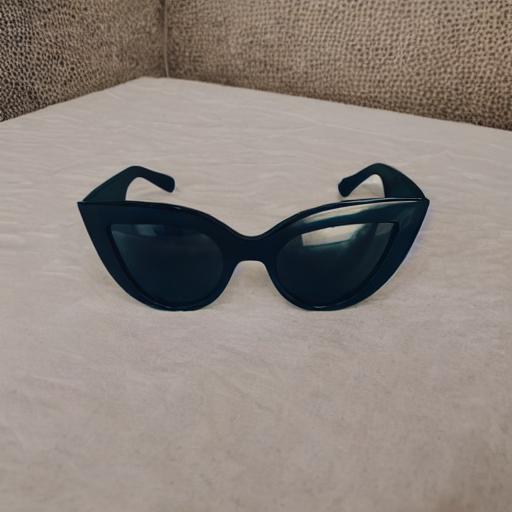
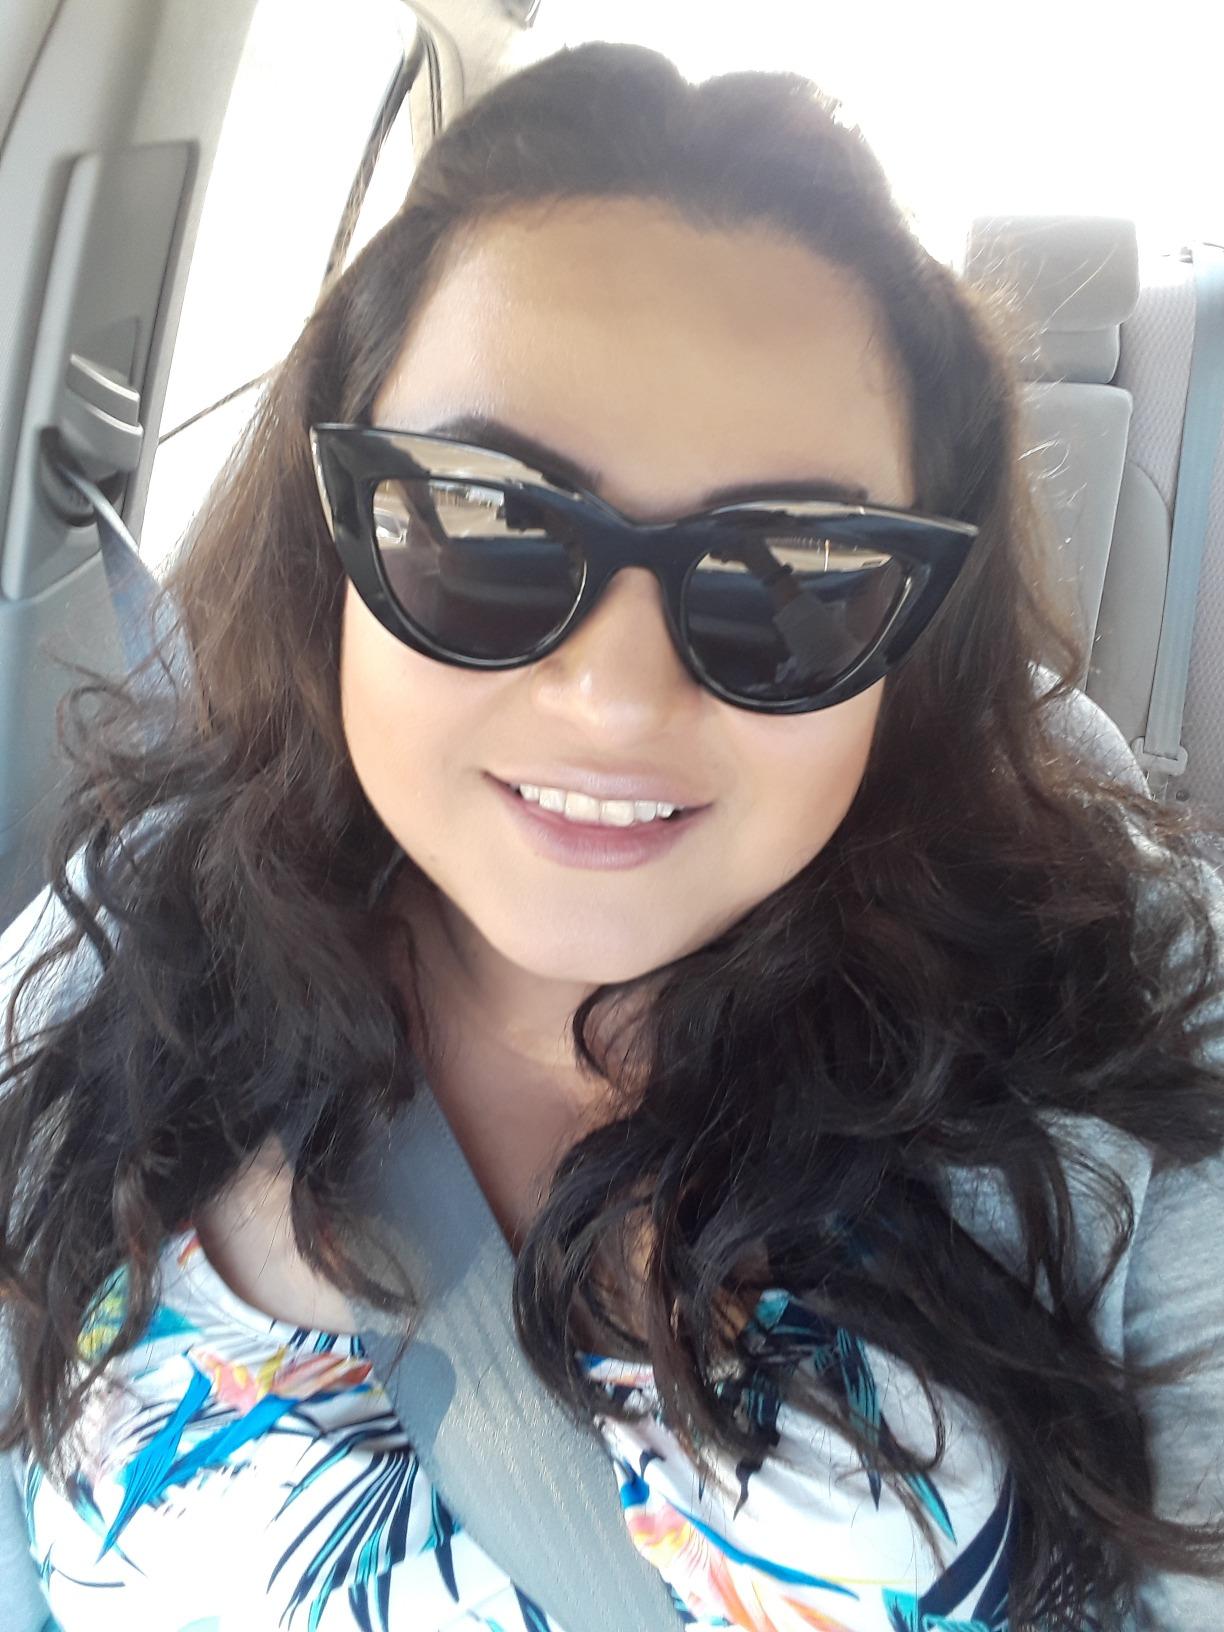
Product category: accessories_sunglasses
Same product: no